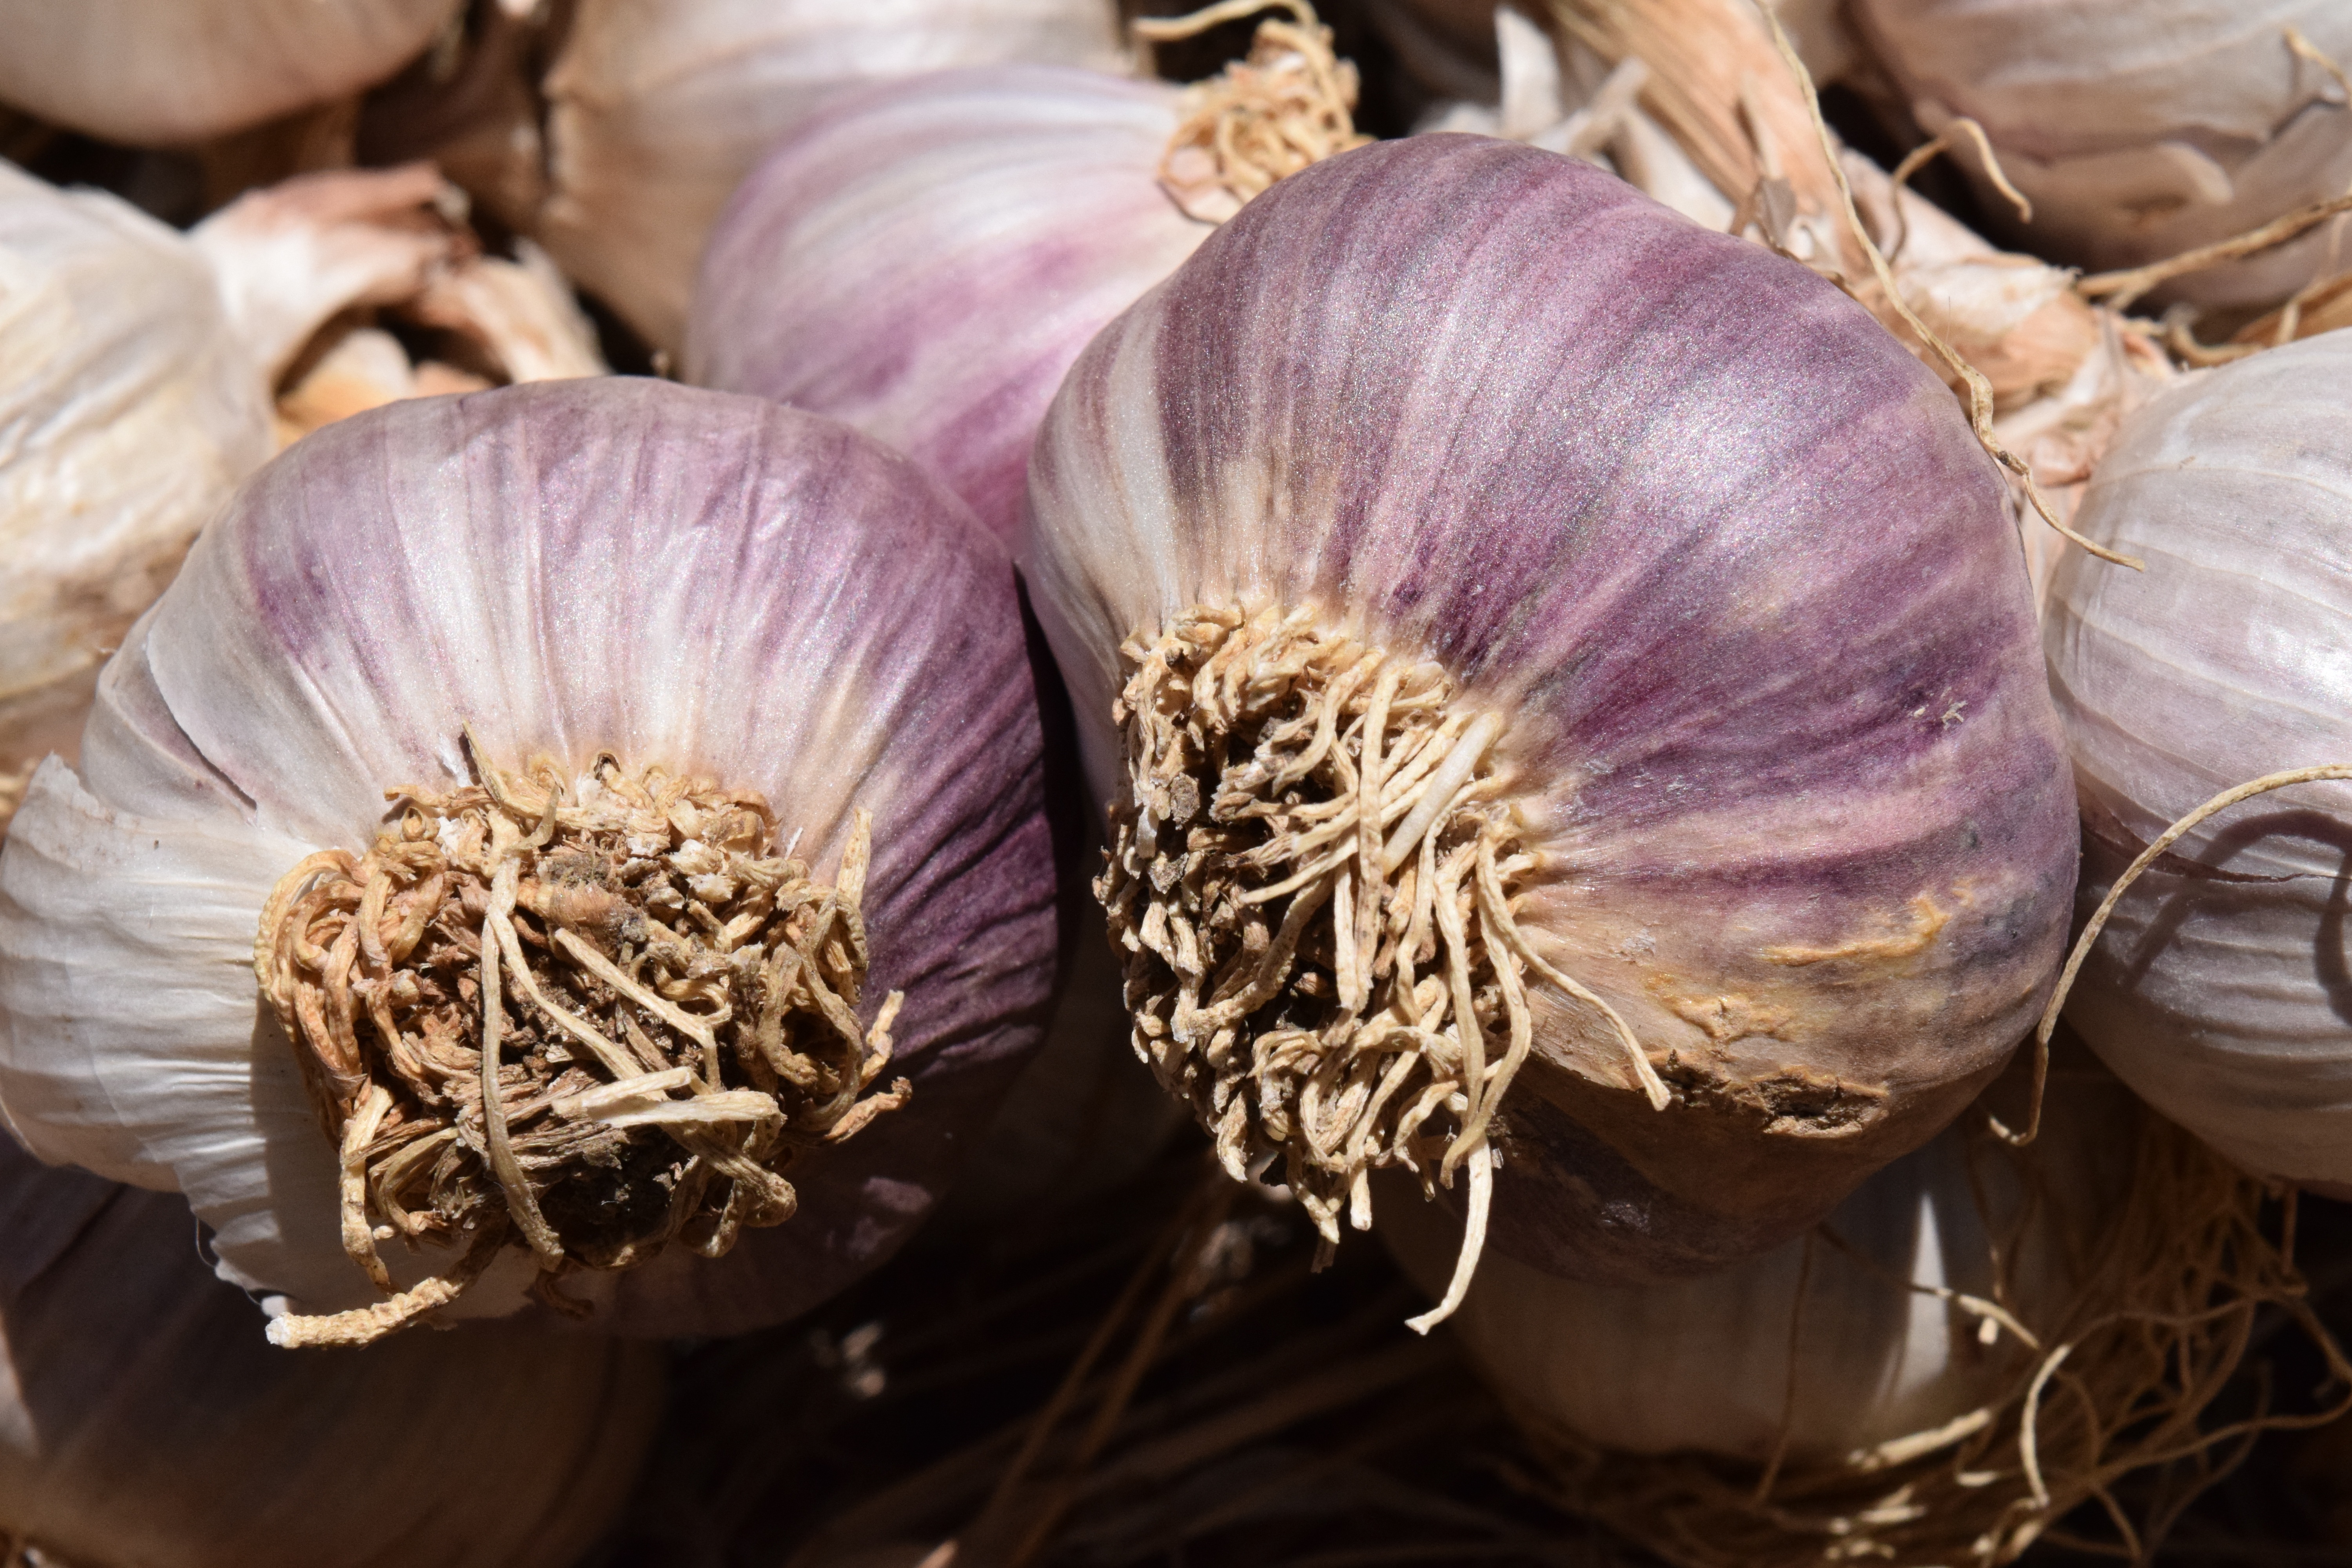
sharp, plant, flower, purple, food, mediterranean, spice, herb, garlic, produce, vegetable, healthy, close, eat, cook, coconut, vegetables, smell, tubers, medicinal plant, flowering plant, shallot, heads of garlic, land plant, onion genus